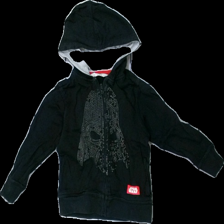
View: front
Type: Hoodie
Category: Children
Brand: H&M
Colors: Black, Grey
Material: 100% Cotton
Pattern: Other
Cut: Regular
Size: 98
Damage: damaged print
Damage location: middle center
Price range: <50
Recommended usage: Recycle
Description: black hoodie with pattern
Comment: Washed out